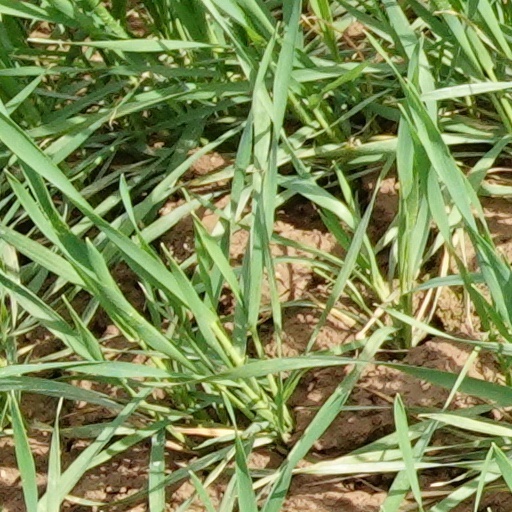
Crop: wheat